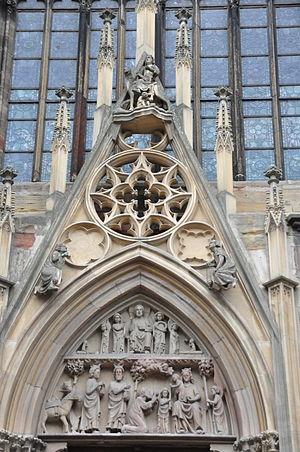
Tympan et gâble, Collégiale Saint-Martinancienne collégiale (Classé) This building is indexed in the Base Mérimée, a database of architectural heritage maintained by the French Ministry of Culture,